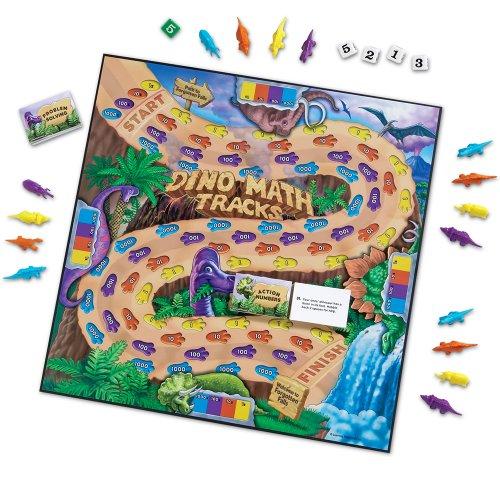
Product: Learning Resources Dino Math Tracks Game, Place Value, Counting, Addition and Subtraction Dinosaur Game, Ages 6+
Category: Toys & Games | Games & Accessories | Board Games
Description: Learn math with a prehistoric twist.
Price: $17.49
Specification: ProductDimensions:19.5x10x1.5inches|ItemWeight:3.2ounces|ShippingWeight:1pounds(Viewshippingratesandpolicies)|DomesticShipping:ItemcanbeshippedwithinU.S.|InternationalShipping:ThisitemcanbeshippedtoselectcountriesoutsideoftheU.S.LearnMore|ShippingAdvisory:Thisitemmustbeshippedseparatelyfromotheritemsinyourorder.Additionalshippingchargeswillnotapply.|ASIN:B00004TDKU|Itemmodelnumber:LER0712|Manufacturerrecommendedage:6-10years